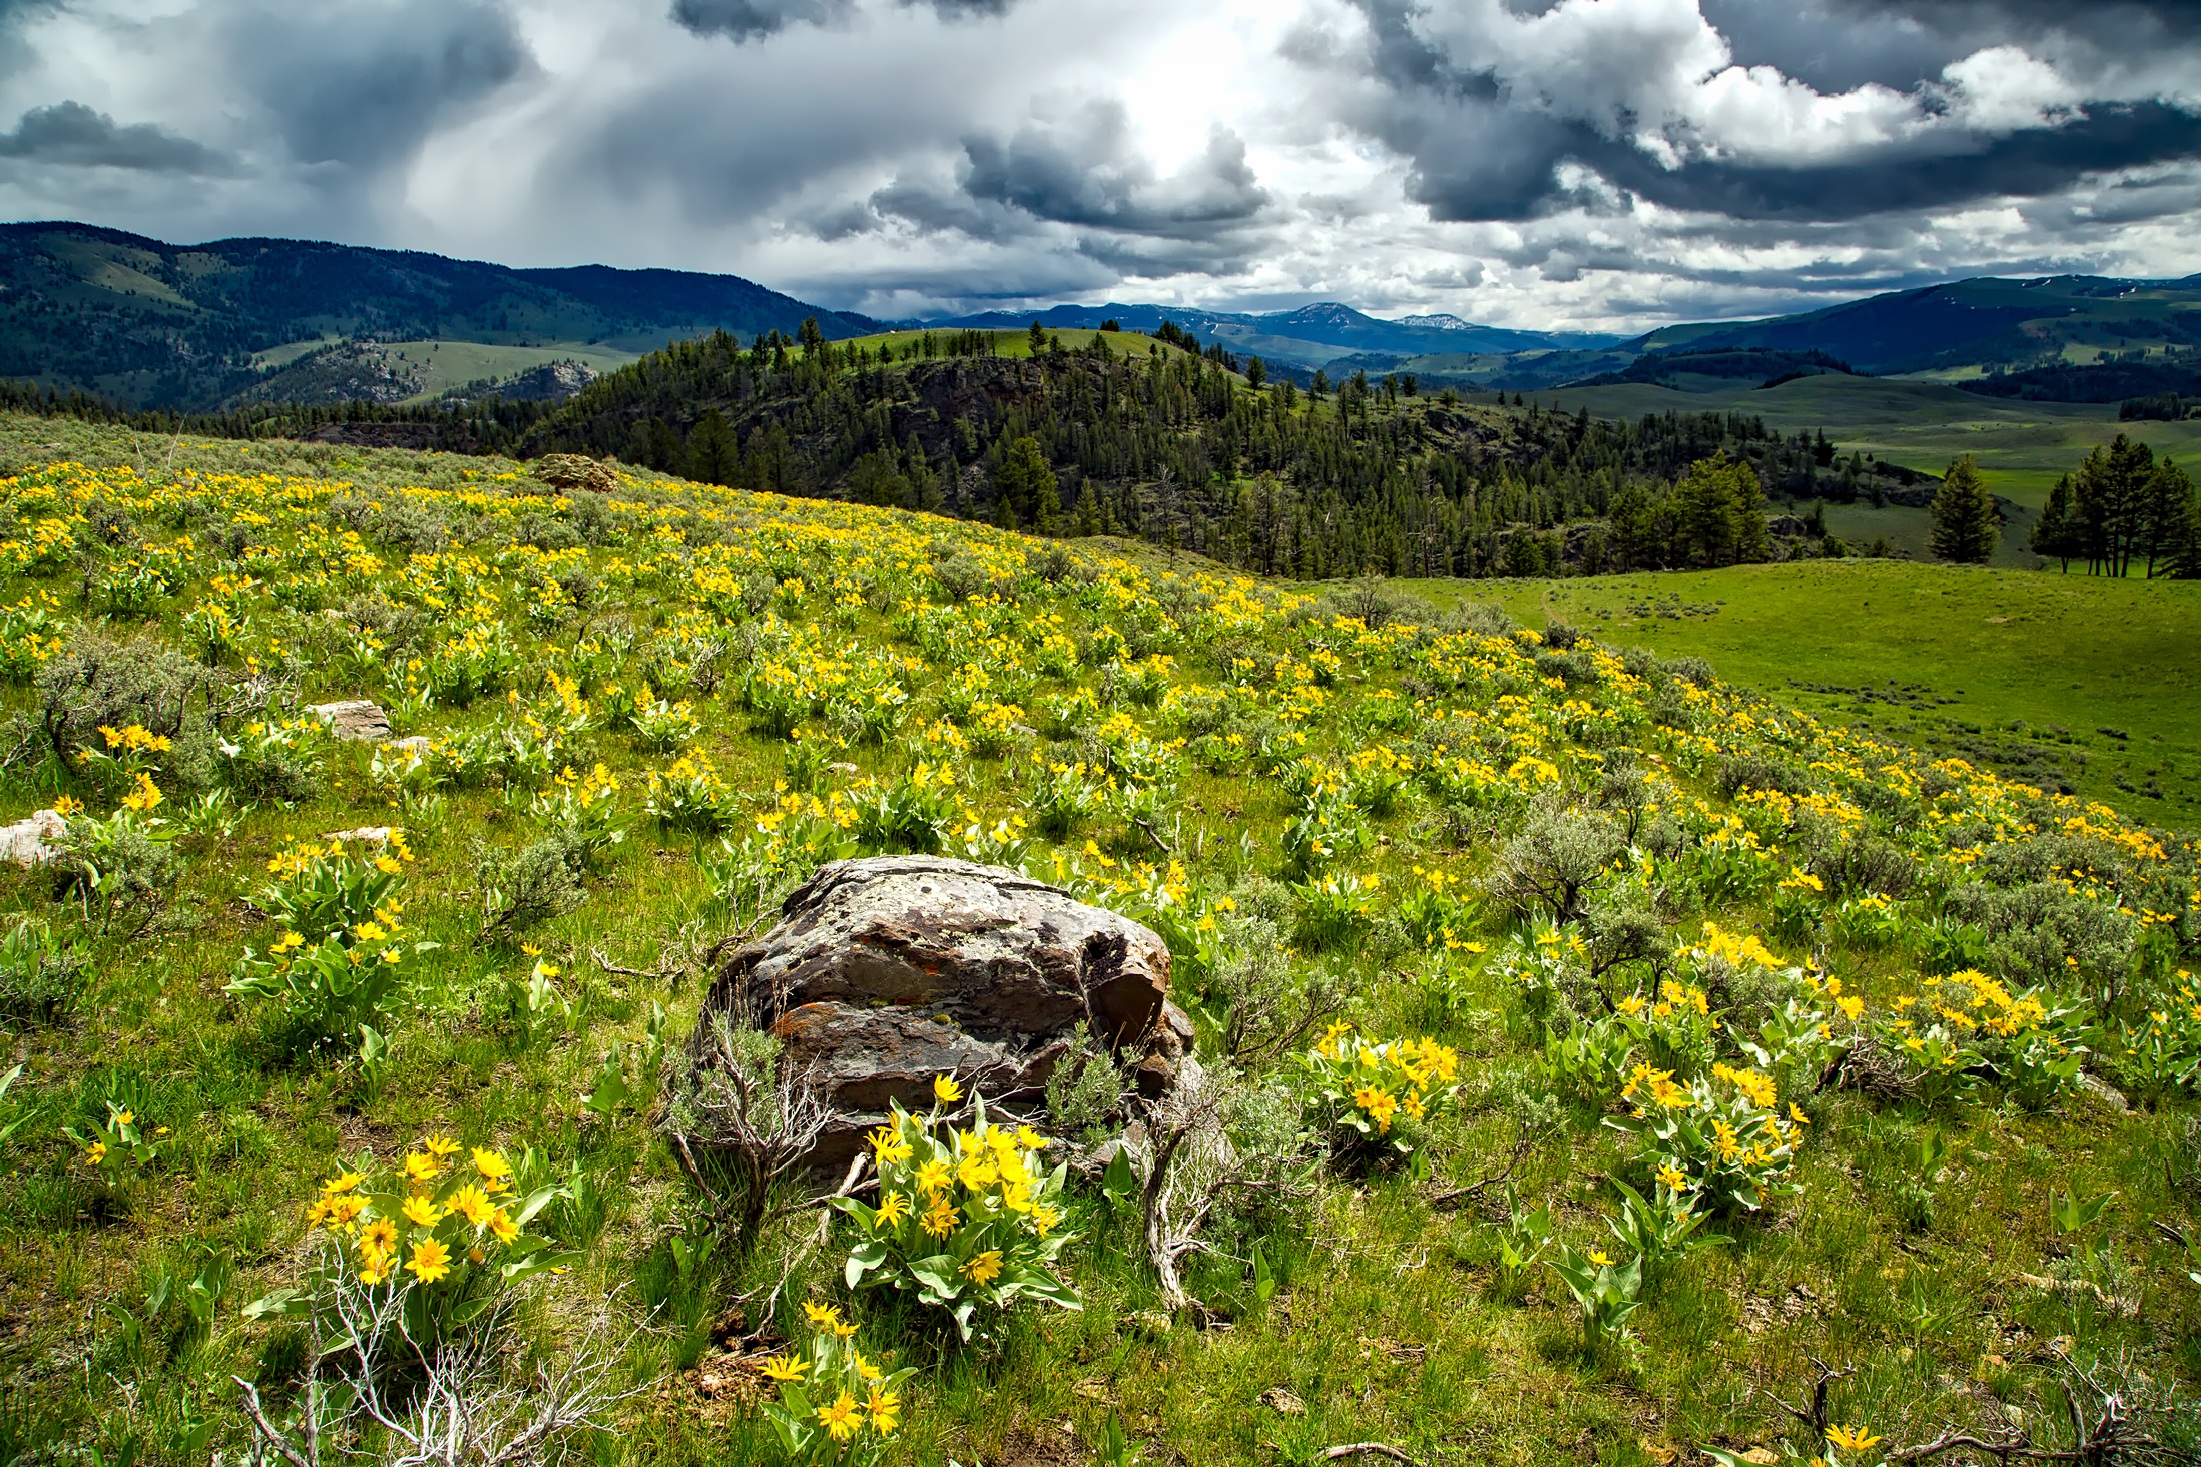
landscape, tree, nature, forest, grass, wilderness, mountain, plant, sky, field, meadow, leaf, hill, flower, valley, mountain range, country, rural, green, scenic, autumn, tourism, highland, national park, flora, ridge, plants, wildflower, flowers, yellowstone, trees, outdoors, woods, hdr, clouds, mountains, grassland, plateau, fell, habitat, wyoming, ecosystem, tundra, rural area, landform, balsamroot, natural environment, geographical feature, mountainous landforms